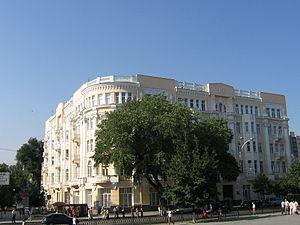
La faculté de philosophie et de culturologie de l'université fédérale du Sud est une faculté qui dépend de l'université fédérale du Sud située à Rostov-sur-le-Don en Russie. Elle a été fondée en 1965. Son doyen est le professeur Guénnadi Dratch.